Broad Street station (BMT Nassau Street Line)

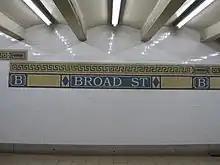
Grecian revival tablet and frieze circa 1996 from original Vickers design

The station opened on May 29, 1931, completing what was known as the "Nassau Street Loop". The loop ran from the line's previous terminus at Chambers Street, running through the Fulton Street and Broad Street stations before merging with the Montague Street Tunnel to Brooklyn. The completion of the line relieved congestion on several BMT lines to southern Brooklyn, which previously had to operate to Midtown Manhattan using the Broadway Line. When the line was completed, Culver Line trains began operating on the loop; previously, elevated Culver Line trains from Coney Island ran only as far as Ninth Avenue, where transfers were made to West End subway trains. The new line provided an additional ten percent capacity compared with existing service through DeKalb Avenue. Service on the Jamaica Line was extended to operate to this station.